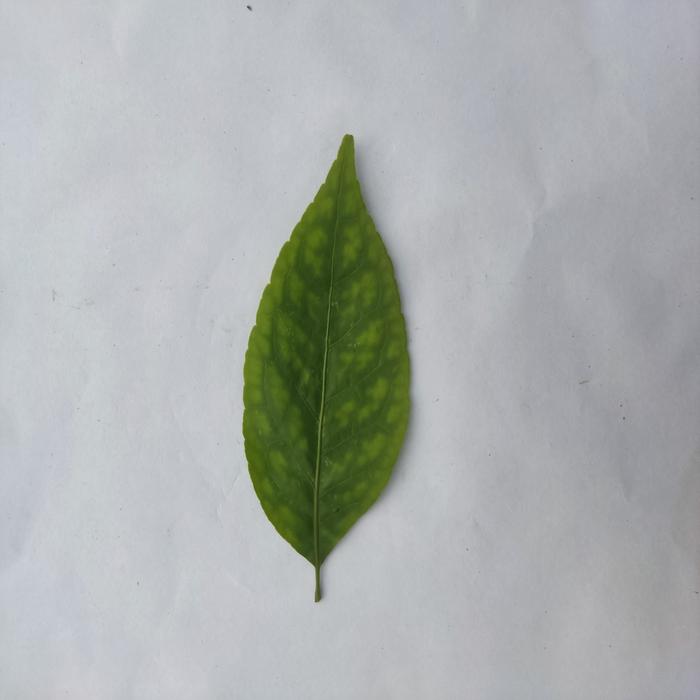
Crop: Aegle Marmelos
Leaf condition: Leaf_Spot